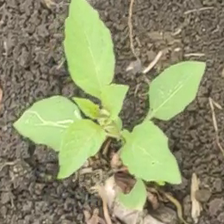
Weed species: Lamber_Quarter_plant(Chenopodium )